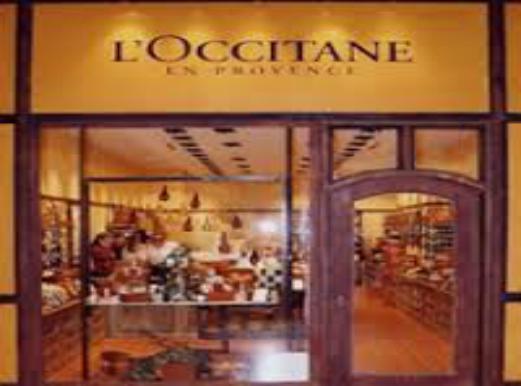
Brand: L'Occitane en Provence
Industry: Necessities